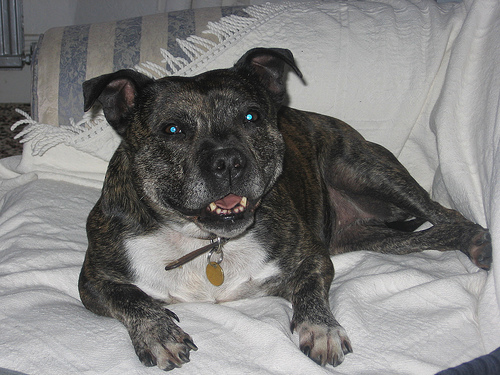
Animal: dog
Breed: staffordshire bull terrier